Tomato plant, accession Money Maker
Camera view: vertical (180 deg); turntable rotation: 120 degrees
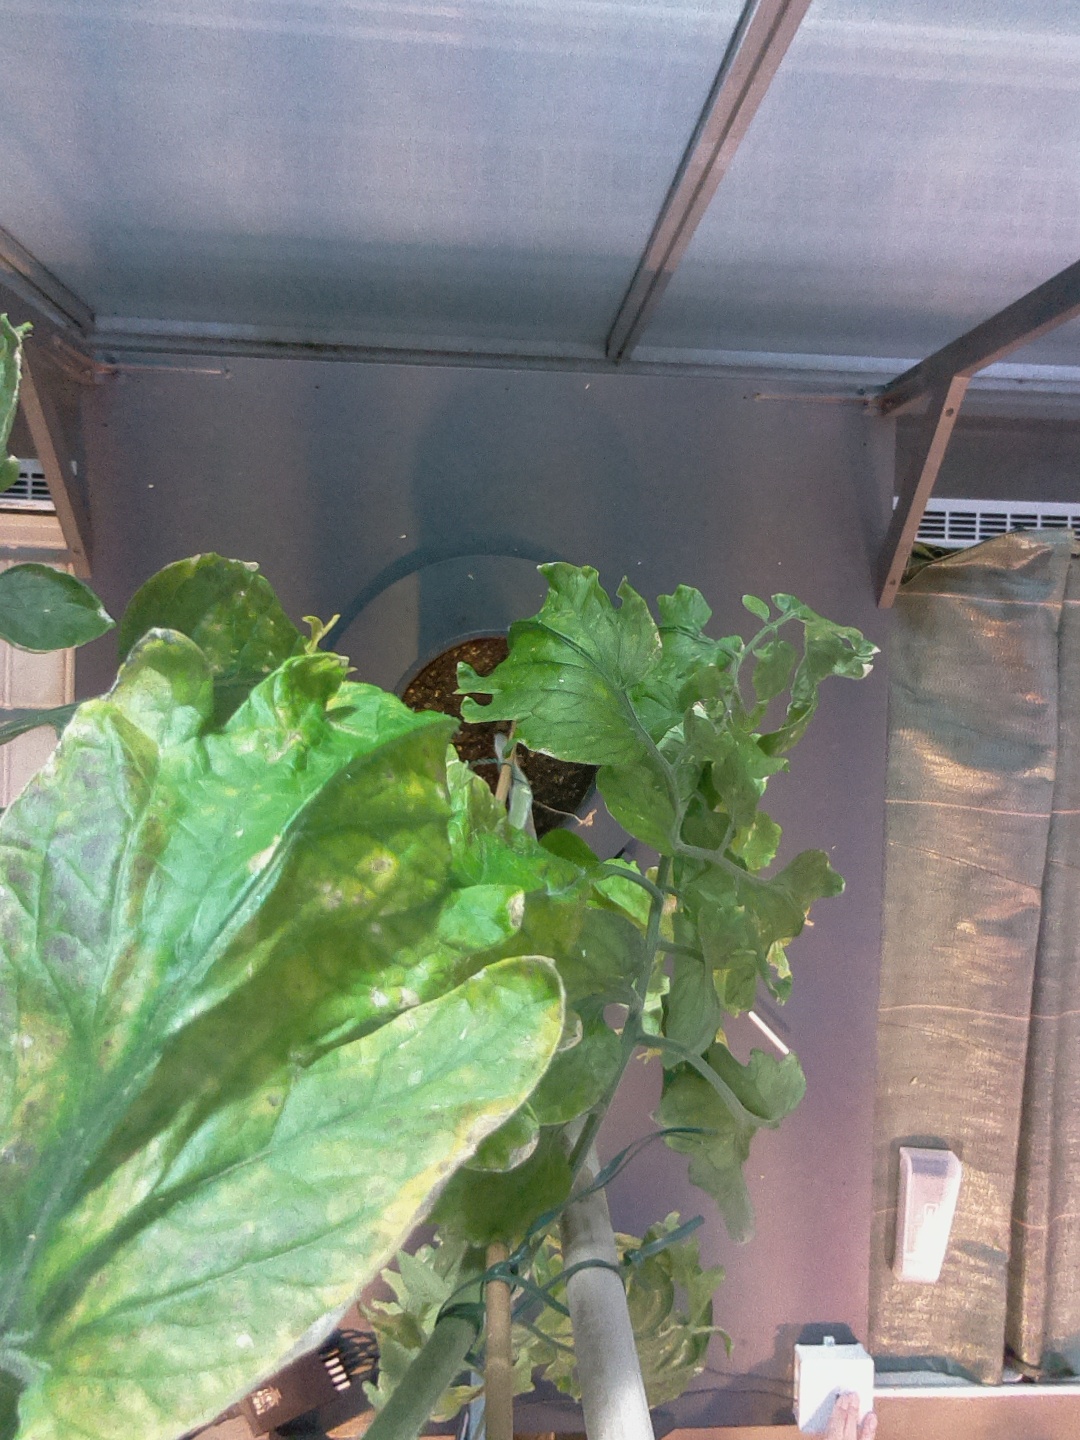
BBCH growth stage 78: 80% -90% of final fruit size